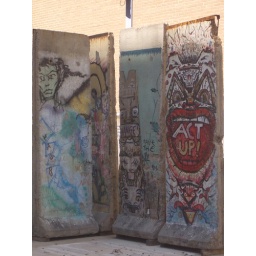
at the berlin wall monument in DC.